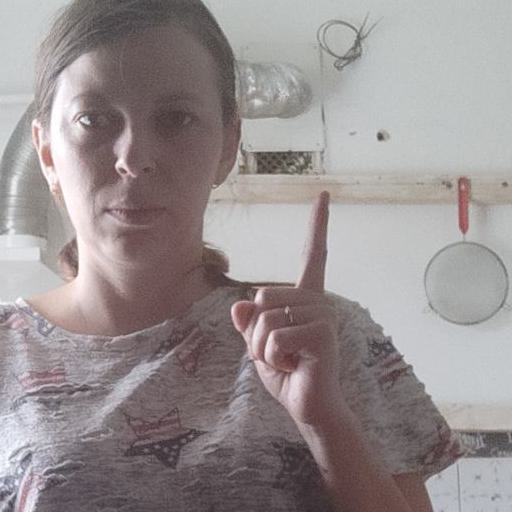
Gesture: one